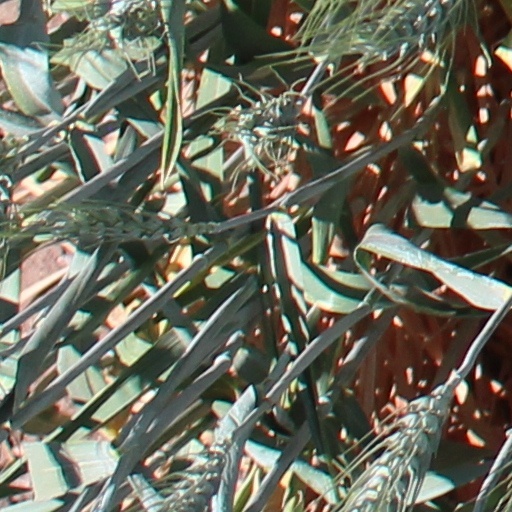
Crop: wheat